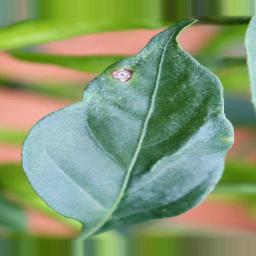
Label: cercospora